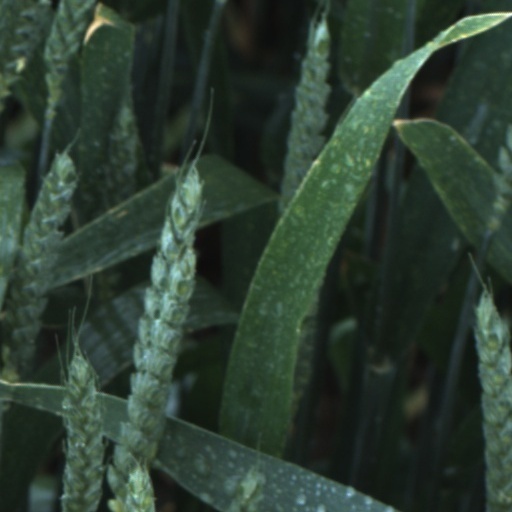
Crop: wheat